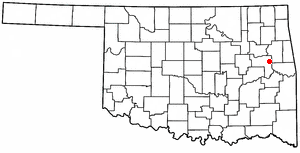
La ville de Braggs est située dans le comté de Muskogee, dans l’État de l’Oklahoma, aux États-Unis. Sa population s’élevait à 259 habitants lors du recensement de 2010, estimée à 254 habitants en 2015.